The Future Is Wild

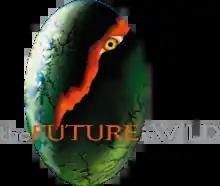
Official logo of "The Future Is Wild"

The Future Is Wild (also referred to by the acronym FIW) is a 2002 speculative evolution docufiction miniseries and an accompanying multimedia entertainment franchise. "The Future Is Wild" explores the ecosystems and wildlife of three future time periods: 5 million, 100 million, and 200 million years in the future, in the format of a nature documentary. Though the settings and animals are fictional, the series has an educational purpose, serving as an informative and entertaining way to explore concepts such as evolution and climate change.